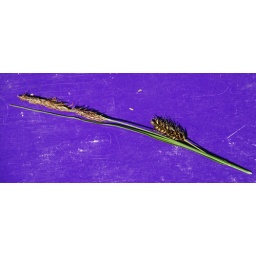
Male flowers are in terminal spikes, female flowers are in separate lateral spikes.